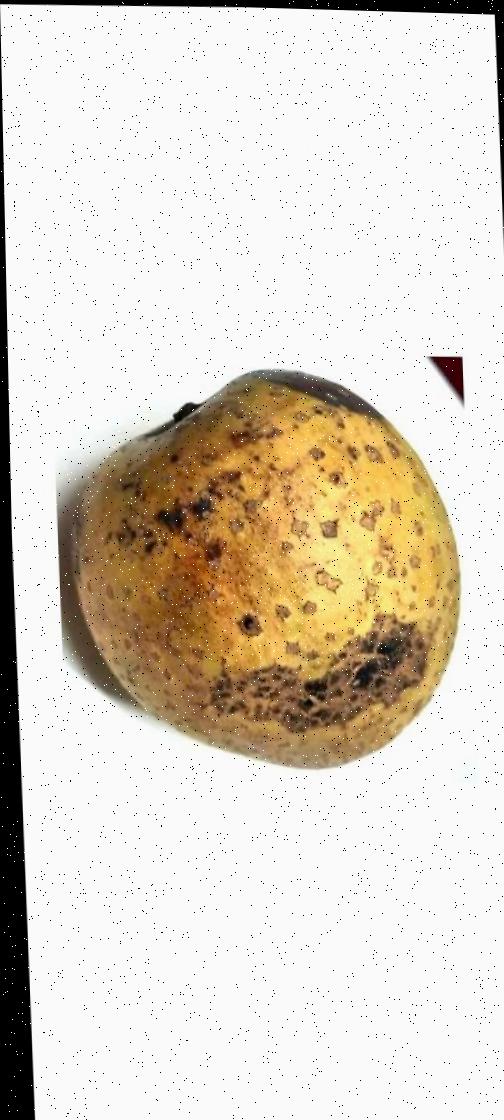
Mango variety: Gourmoti